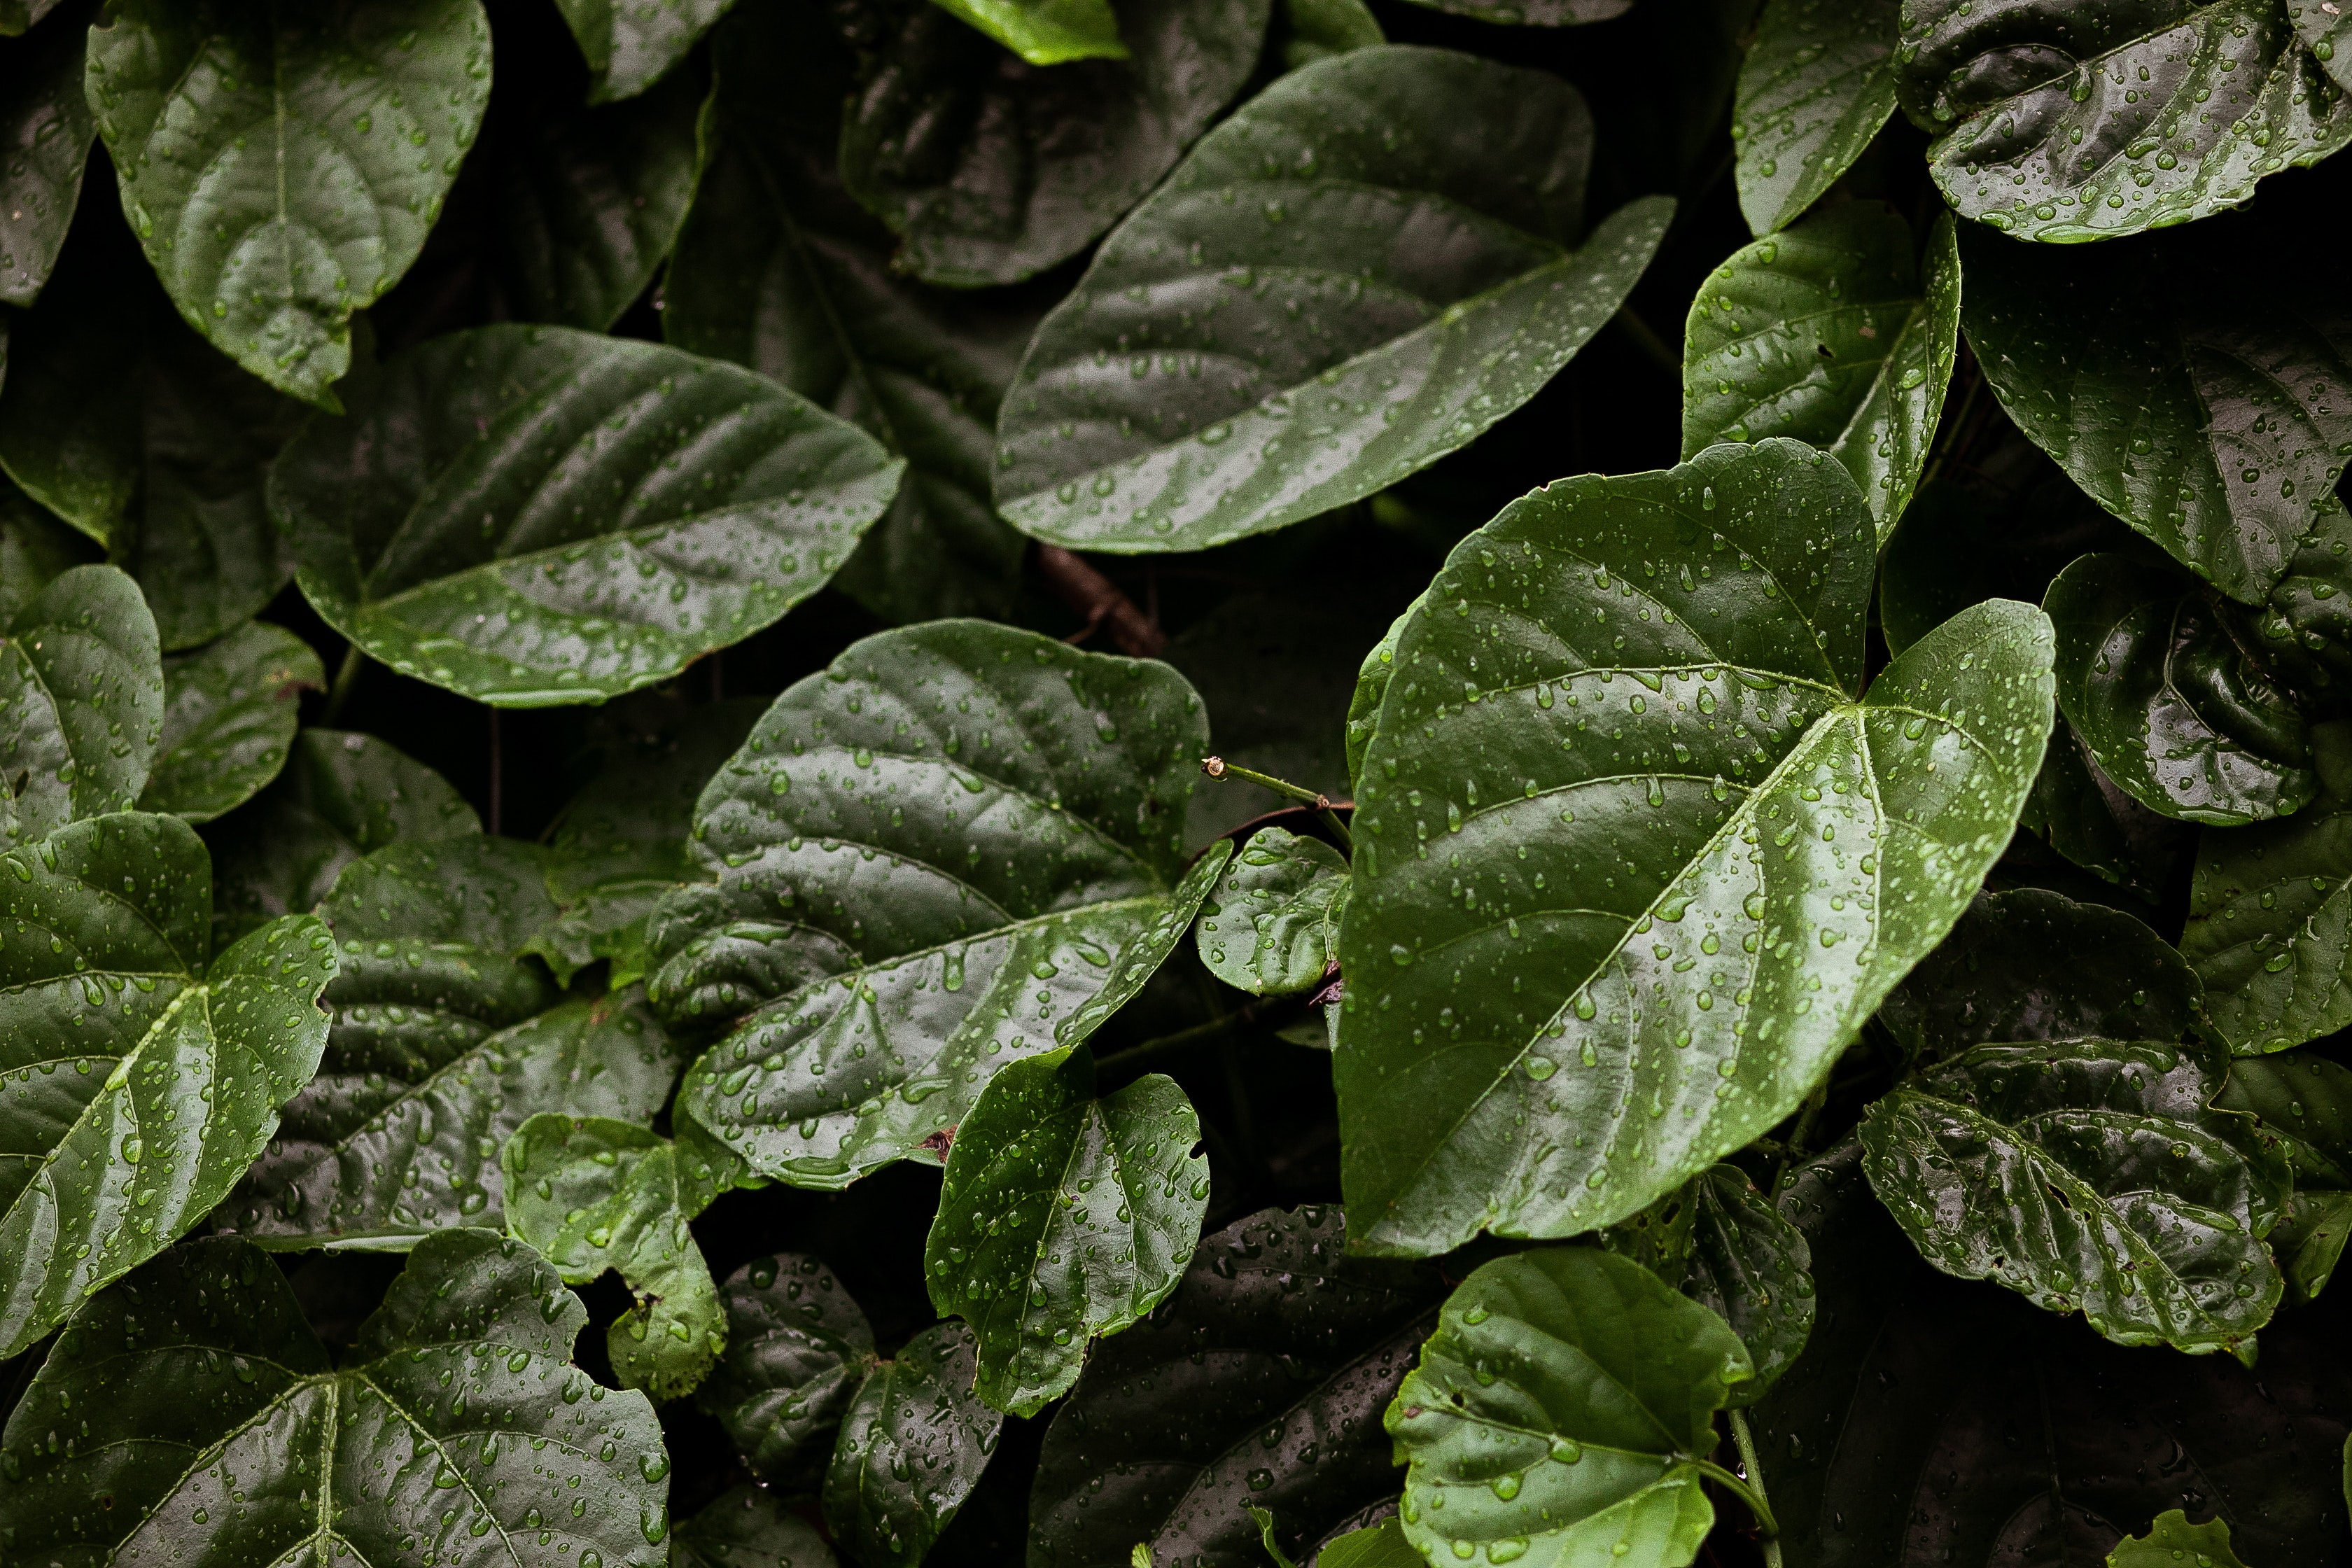
leaf, flower, green, plant, flowering plant, groundcover, black and white, herb, ivy